Thomas D. Rogers

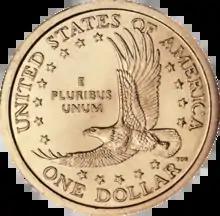
Among the coins designed by Rogers is the original reverse of the U.S. dollar coin popularly known as the Sacagawea dollar. It depicts an eagle in flight.

Thomas D. Rogers, Sr. (born August 1945) is a former sculptor-engraver with the United States Mint and designer of several U.S. coins, including the 2000–2008 reverse side of the United States Golden dollar coins, or Sacagawea dollars. Rogers holds an A.A.S. degree with a major in commercial art.